Leopold Andrian

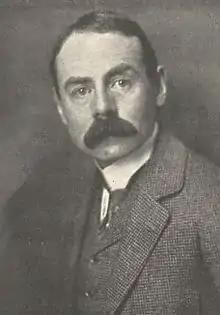
Leopold Andrian, ca. 1918

Leopold Andrian, actually Leopold Freiherr Ferdinand von Andrian zu Werburg (May 9, 1875 in Berlin − November 19, 1951 in Fribourg) was an Austrian author, dramatist and diplomat.